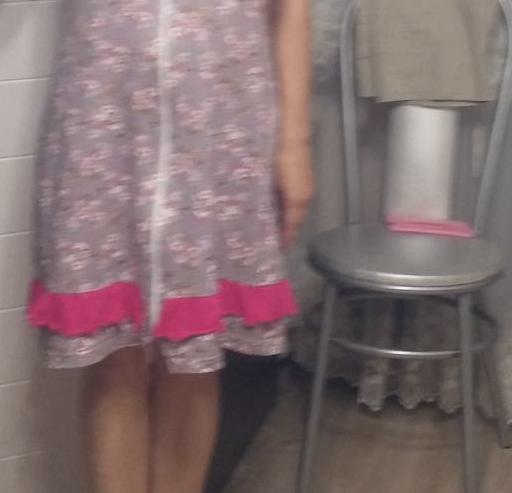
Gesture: no_gesture